Ammeter

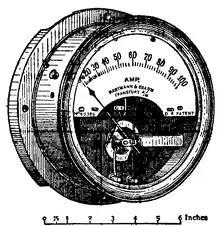
A hot-wire ammeter

Moving iron ammeters use a piece of iron which moves when acted upon by the electromagnetic force of a fixed coil of wire. The moving-iron meter was invented by Austrian engineer Friedrich Drexler in 1884.